Herbert Whitley

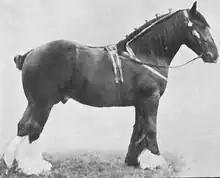
The shire horse "Primley Bellivor", pictured winning at the Shire Horse Show at Islington in 1913, jointly owned by Herbert and brother William

Whitley was a keen rider, especially for fox hunting, and he maintained a horse stud nearby at Whitehill Farm around a mile from Primley House, at what is now Whitehill Country Park.